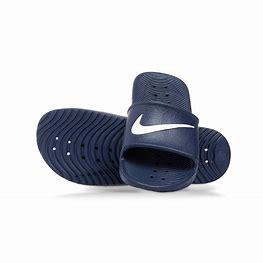
Brand: Nike
Model: Kawa